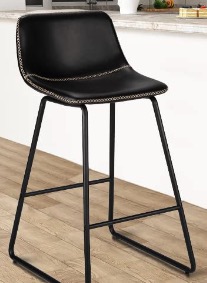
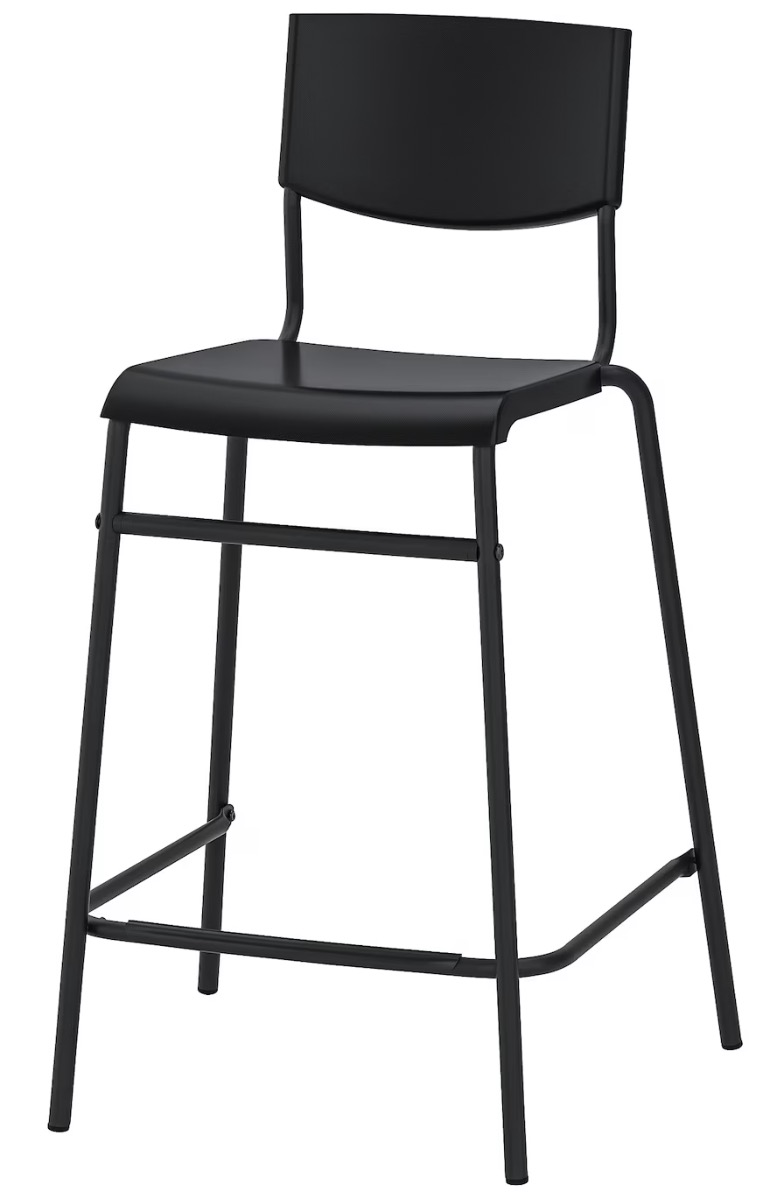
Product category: stool
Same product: no